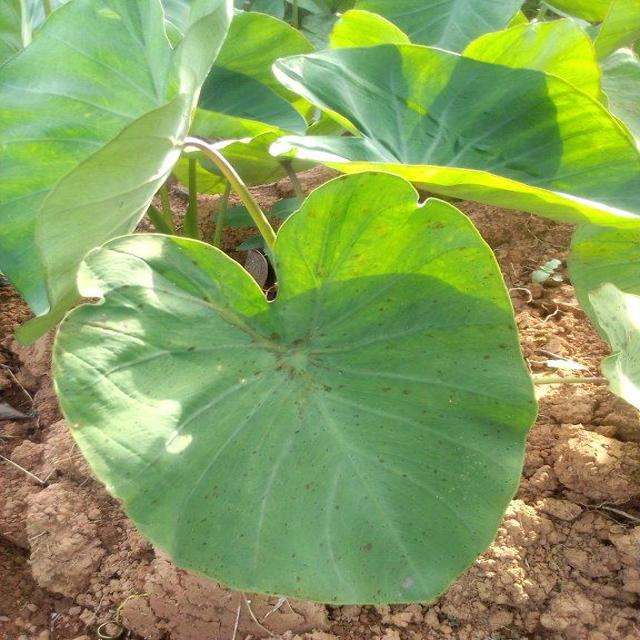
Label: Healthy